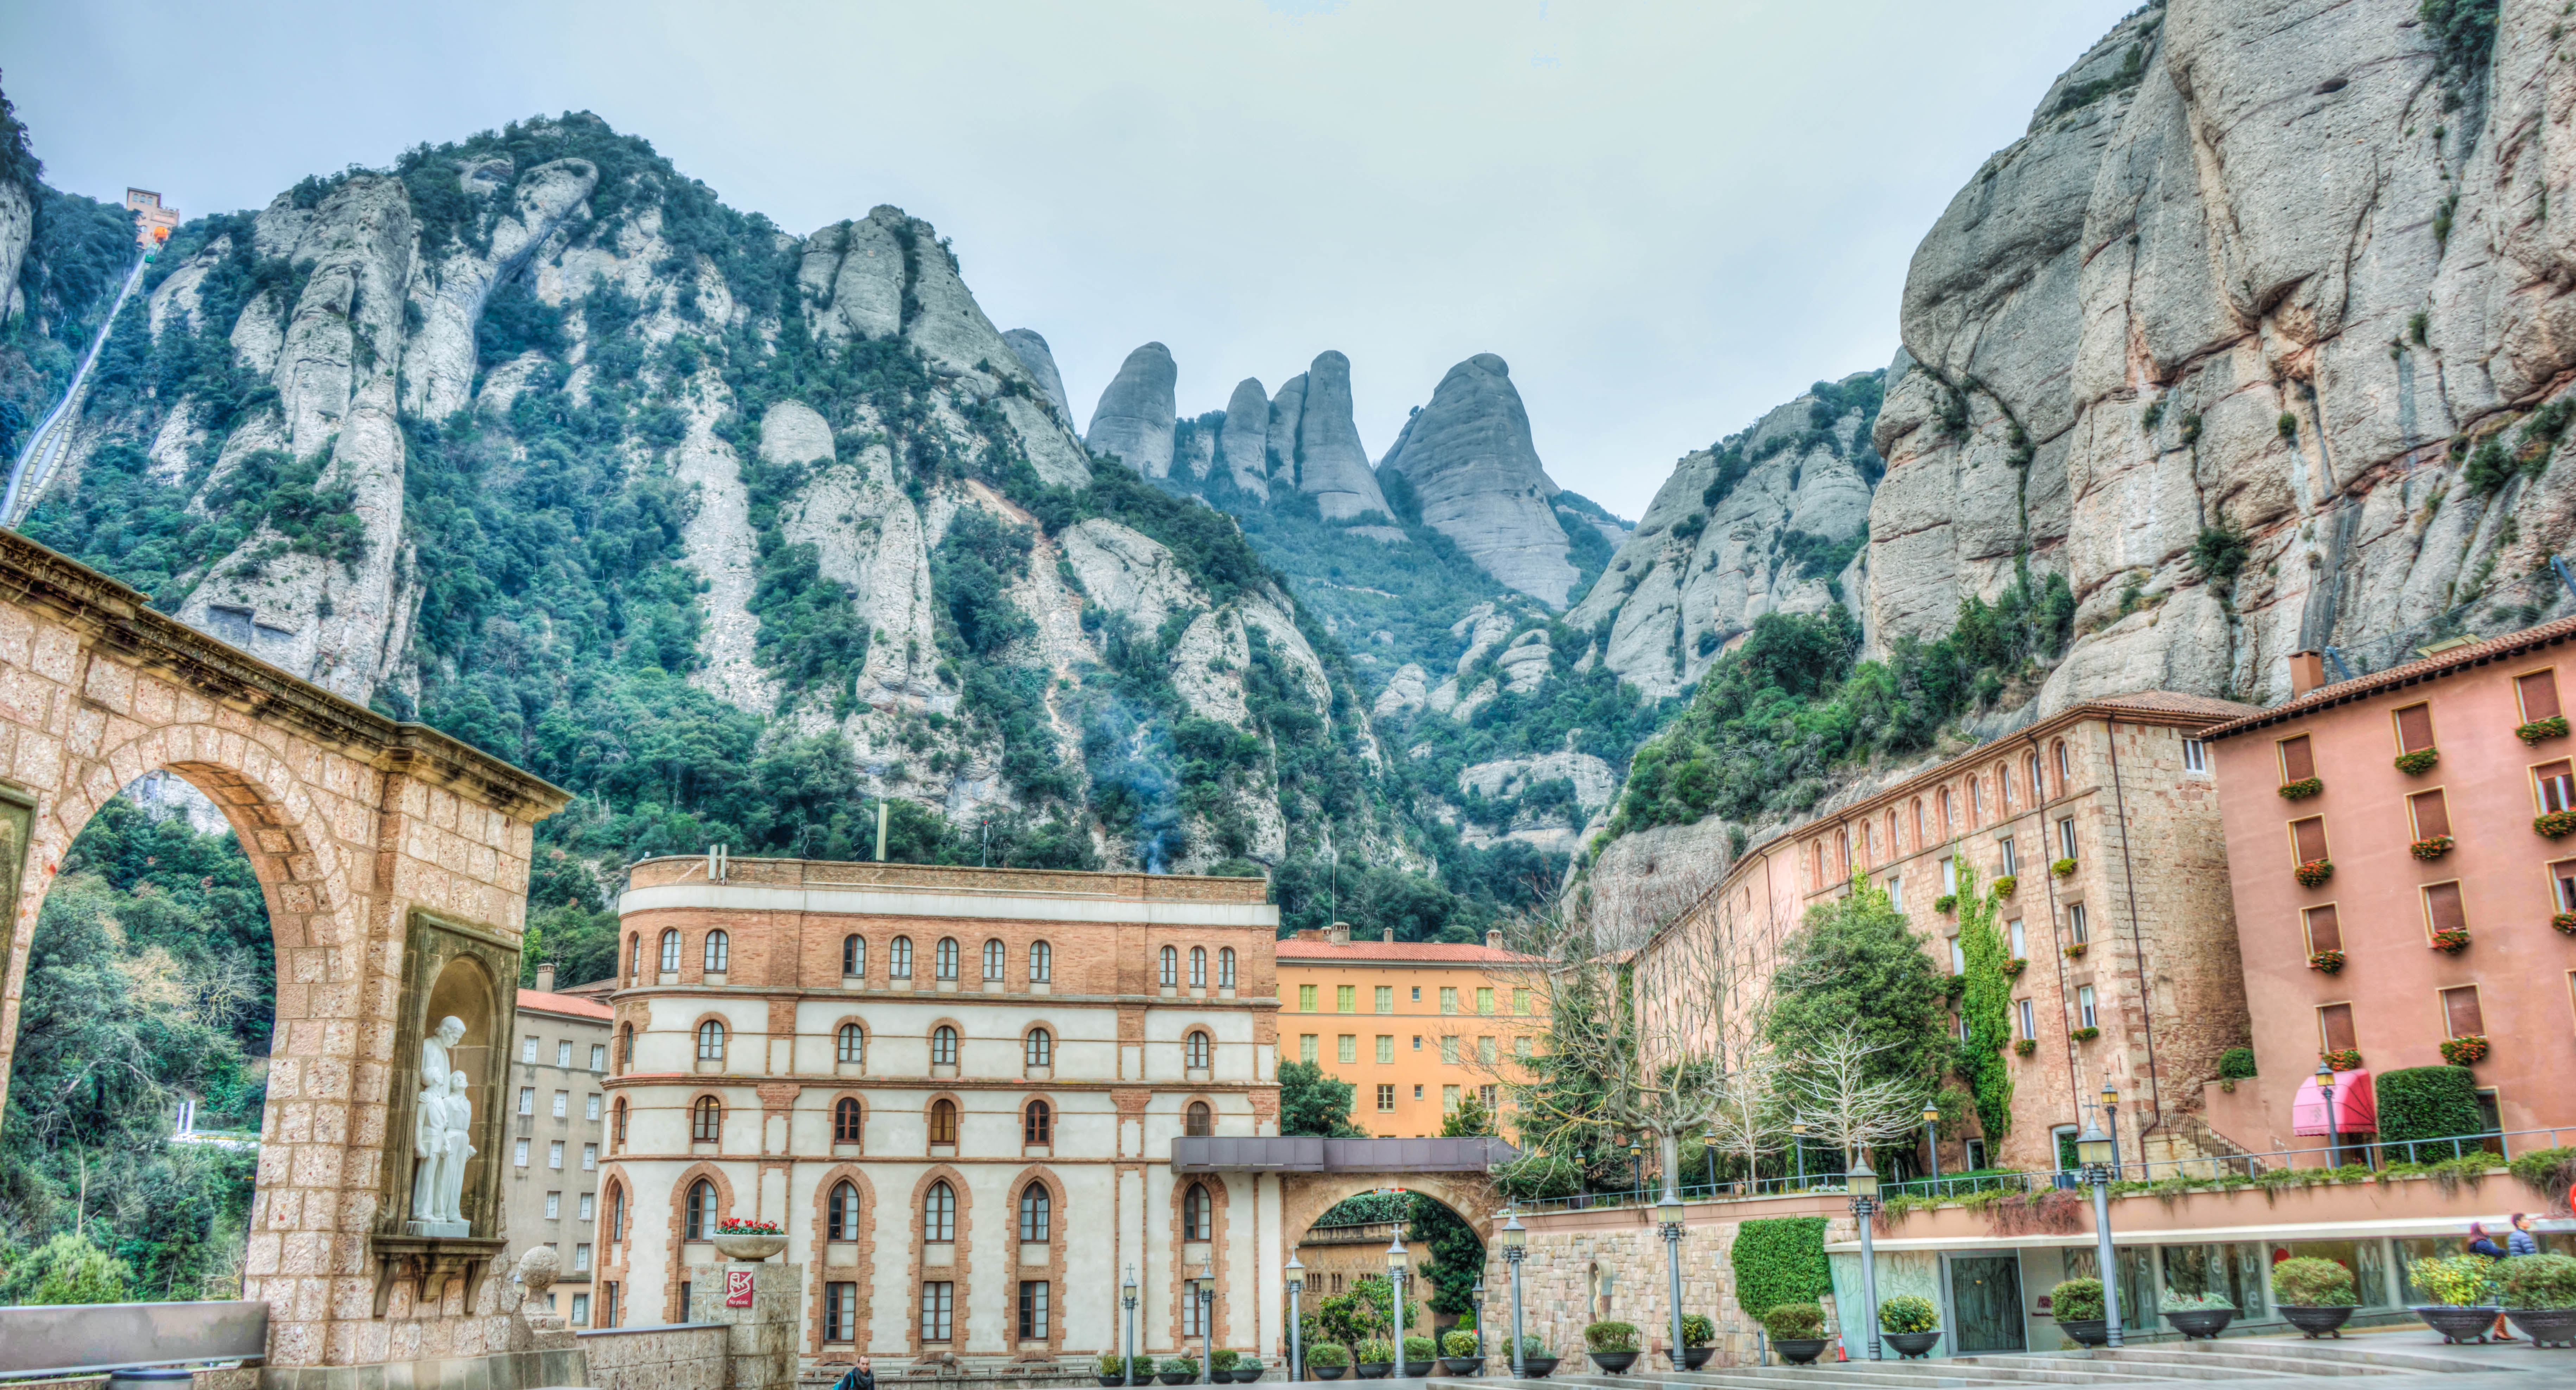
landscape, rock, architecture, town, valley, mountain range, travel, religion, landmark, tourism, barcelona, outdoors, spain, mountains, monastery, catalonia, christianity, famous, estate, montserrat, historic site